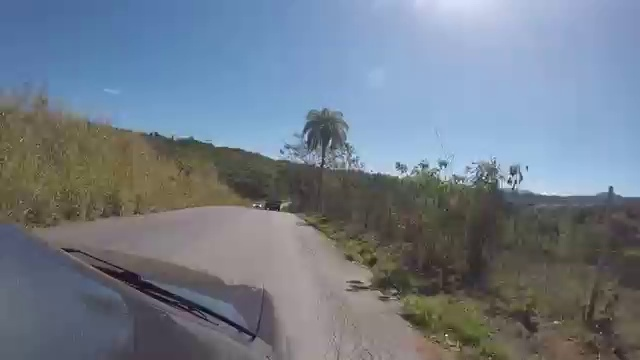
Fire: no
Smoke: no